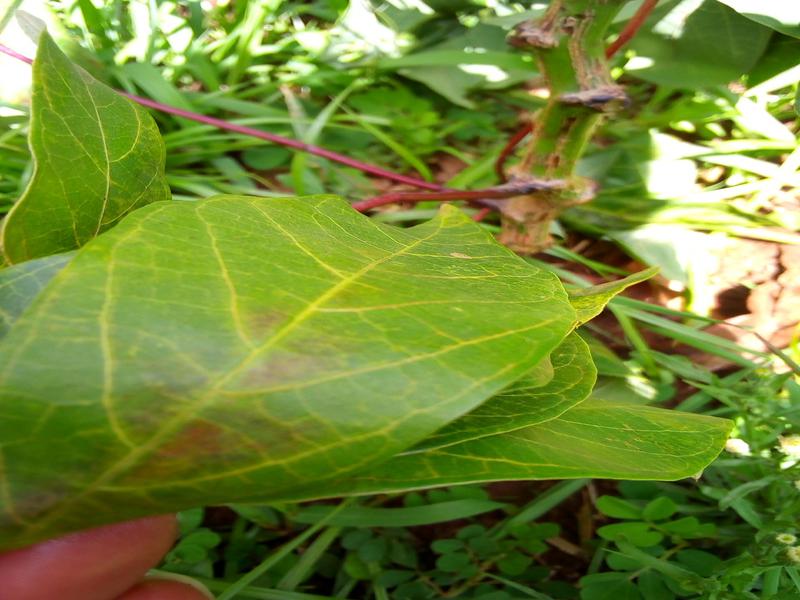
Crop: cassava
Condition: brown_streak_disease